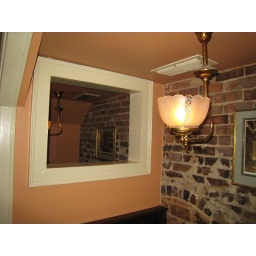
This window is in the wall separating the two booths. Kinda cool.